NWA EmPowerrr

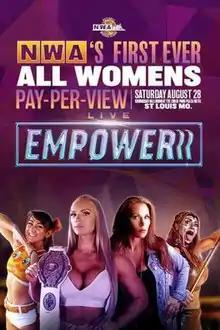
Promotional poster featuring Kylie Rae, Kamille, Mickie James, and Jennacide

NWA EmPowerrr was a professional wrestling pay-per-view event produced by the National Wrestling Alliance (NWA) and held on August 28, 2021, as the first of two PPV events to take place from the Khorassan Ballroom of the Chase Park Plaza in St. Louis, Missouri. The event was broadcast on FITE TV, and was the NWA's first all-women's professional wrestling event, consisting solely of matches in their women's division. The card also featured wrestlers from partner promotions, such as All Elite Wrestling (AEW), Impact Wrestling, and Lucha Libre AAA Worldwide (AAA).